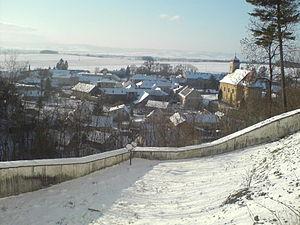
Úsov est une ville du district de Šumperk, dans la région d'Olomouc, en République tchèque. Sa population s'élevait à 1 181 habitants en 2018.